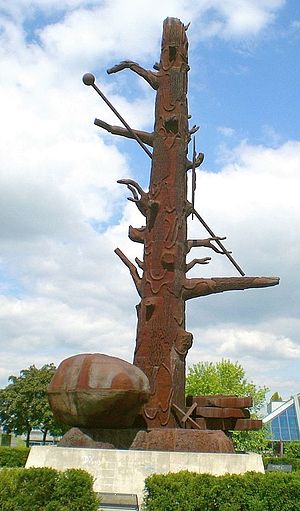
Jörg Immendorff
Skulptur af Jörg Immendorff
Jörg Immendorff var en tysk billedkunstner, der blev kendt som en af sin tids mest markante tyske malere.